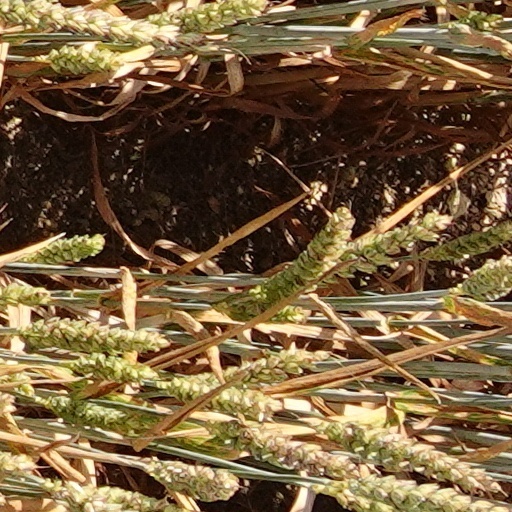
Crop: wheat